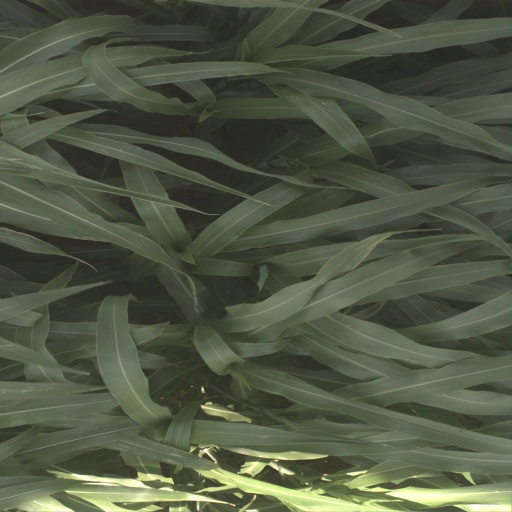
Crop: sorghum